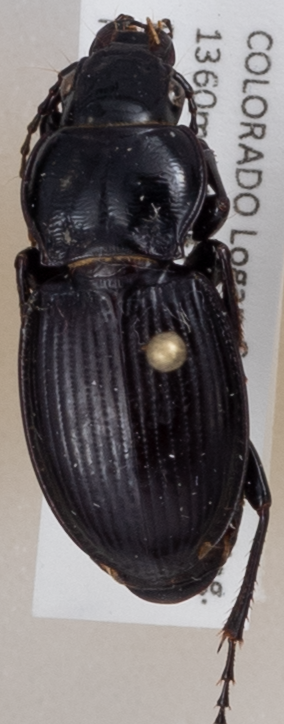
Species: Cyclotrachelus torvus
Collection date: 2014-07-08
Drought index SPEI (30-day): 0.568
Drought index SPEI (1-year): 0.646
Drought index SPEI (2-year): -0.968